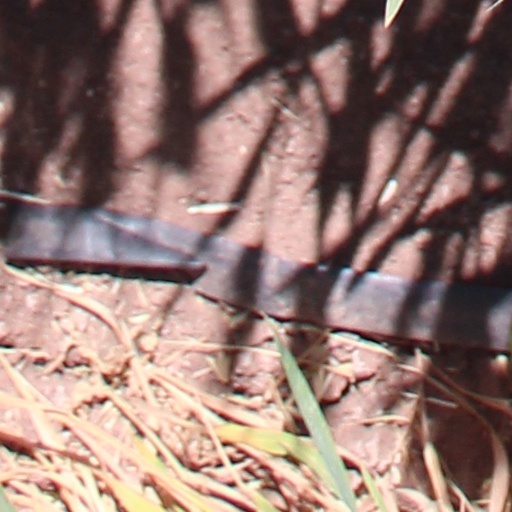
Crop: wheat